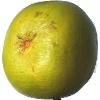
Label: Pomelo Sweetie 1